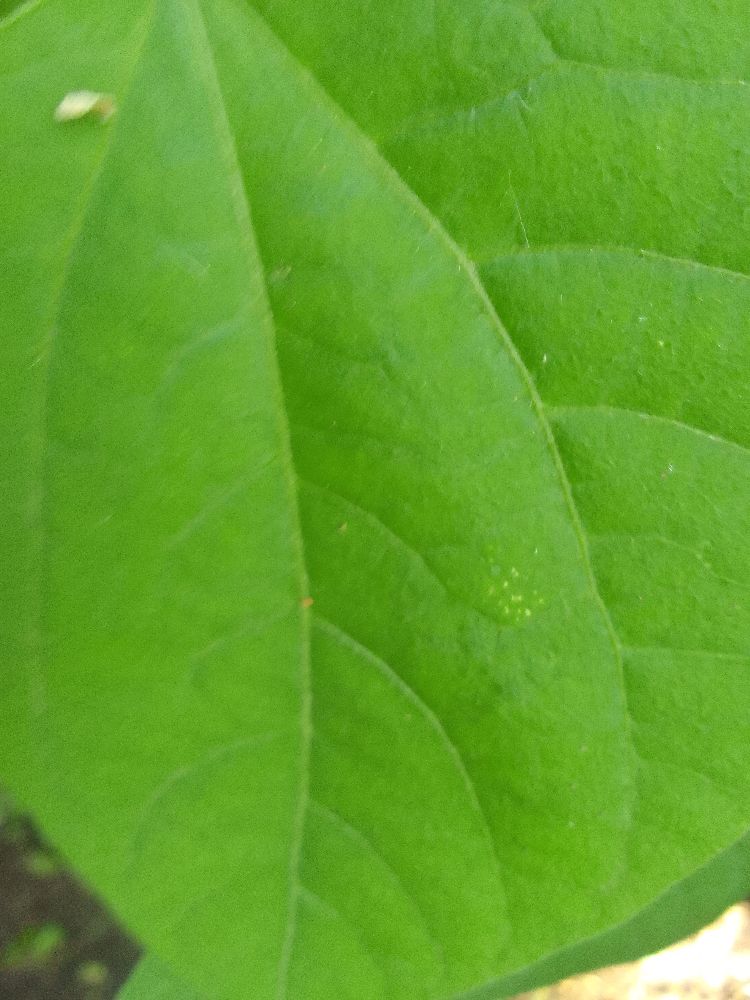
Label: healthy